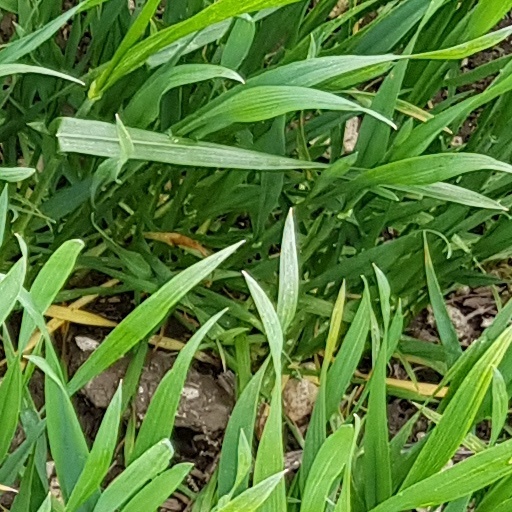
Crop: wheat